Alias Janaki

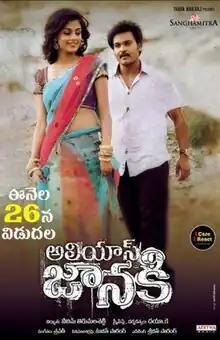
Official poster

Alias Janaki is a 2013 Indian Telugu language romantic drama film directed by Daya K and starring newcomers Rahul Venkat and Anisha Ambrose. The film released theatrically and online on 26 July 2013.